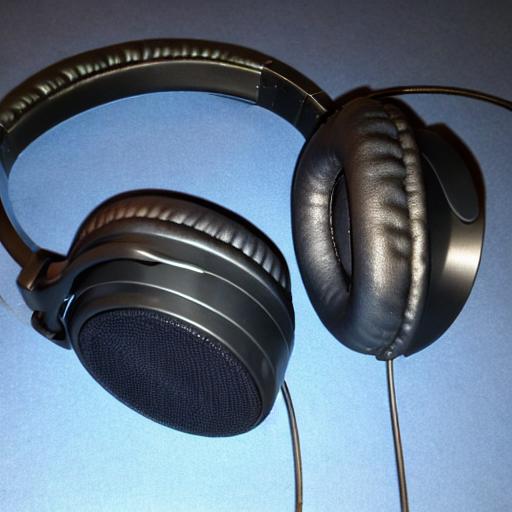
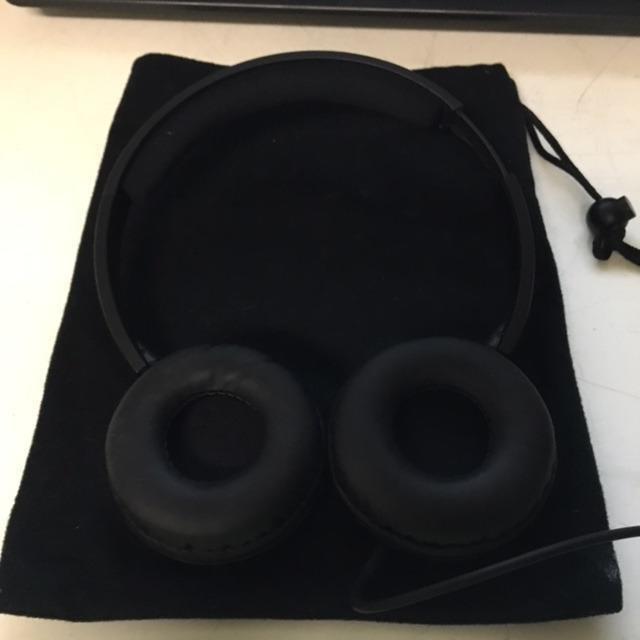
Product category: headphones
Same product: no